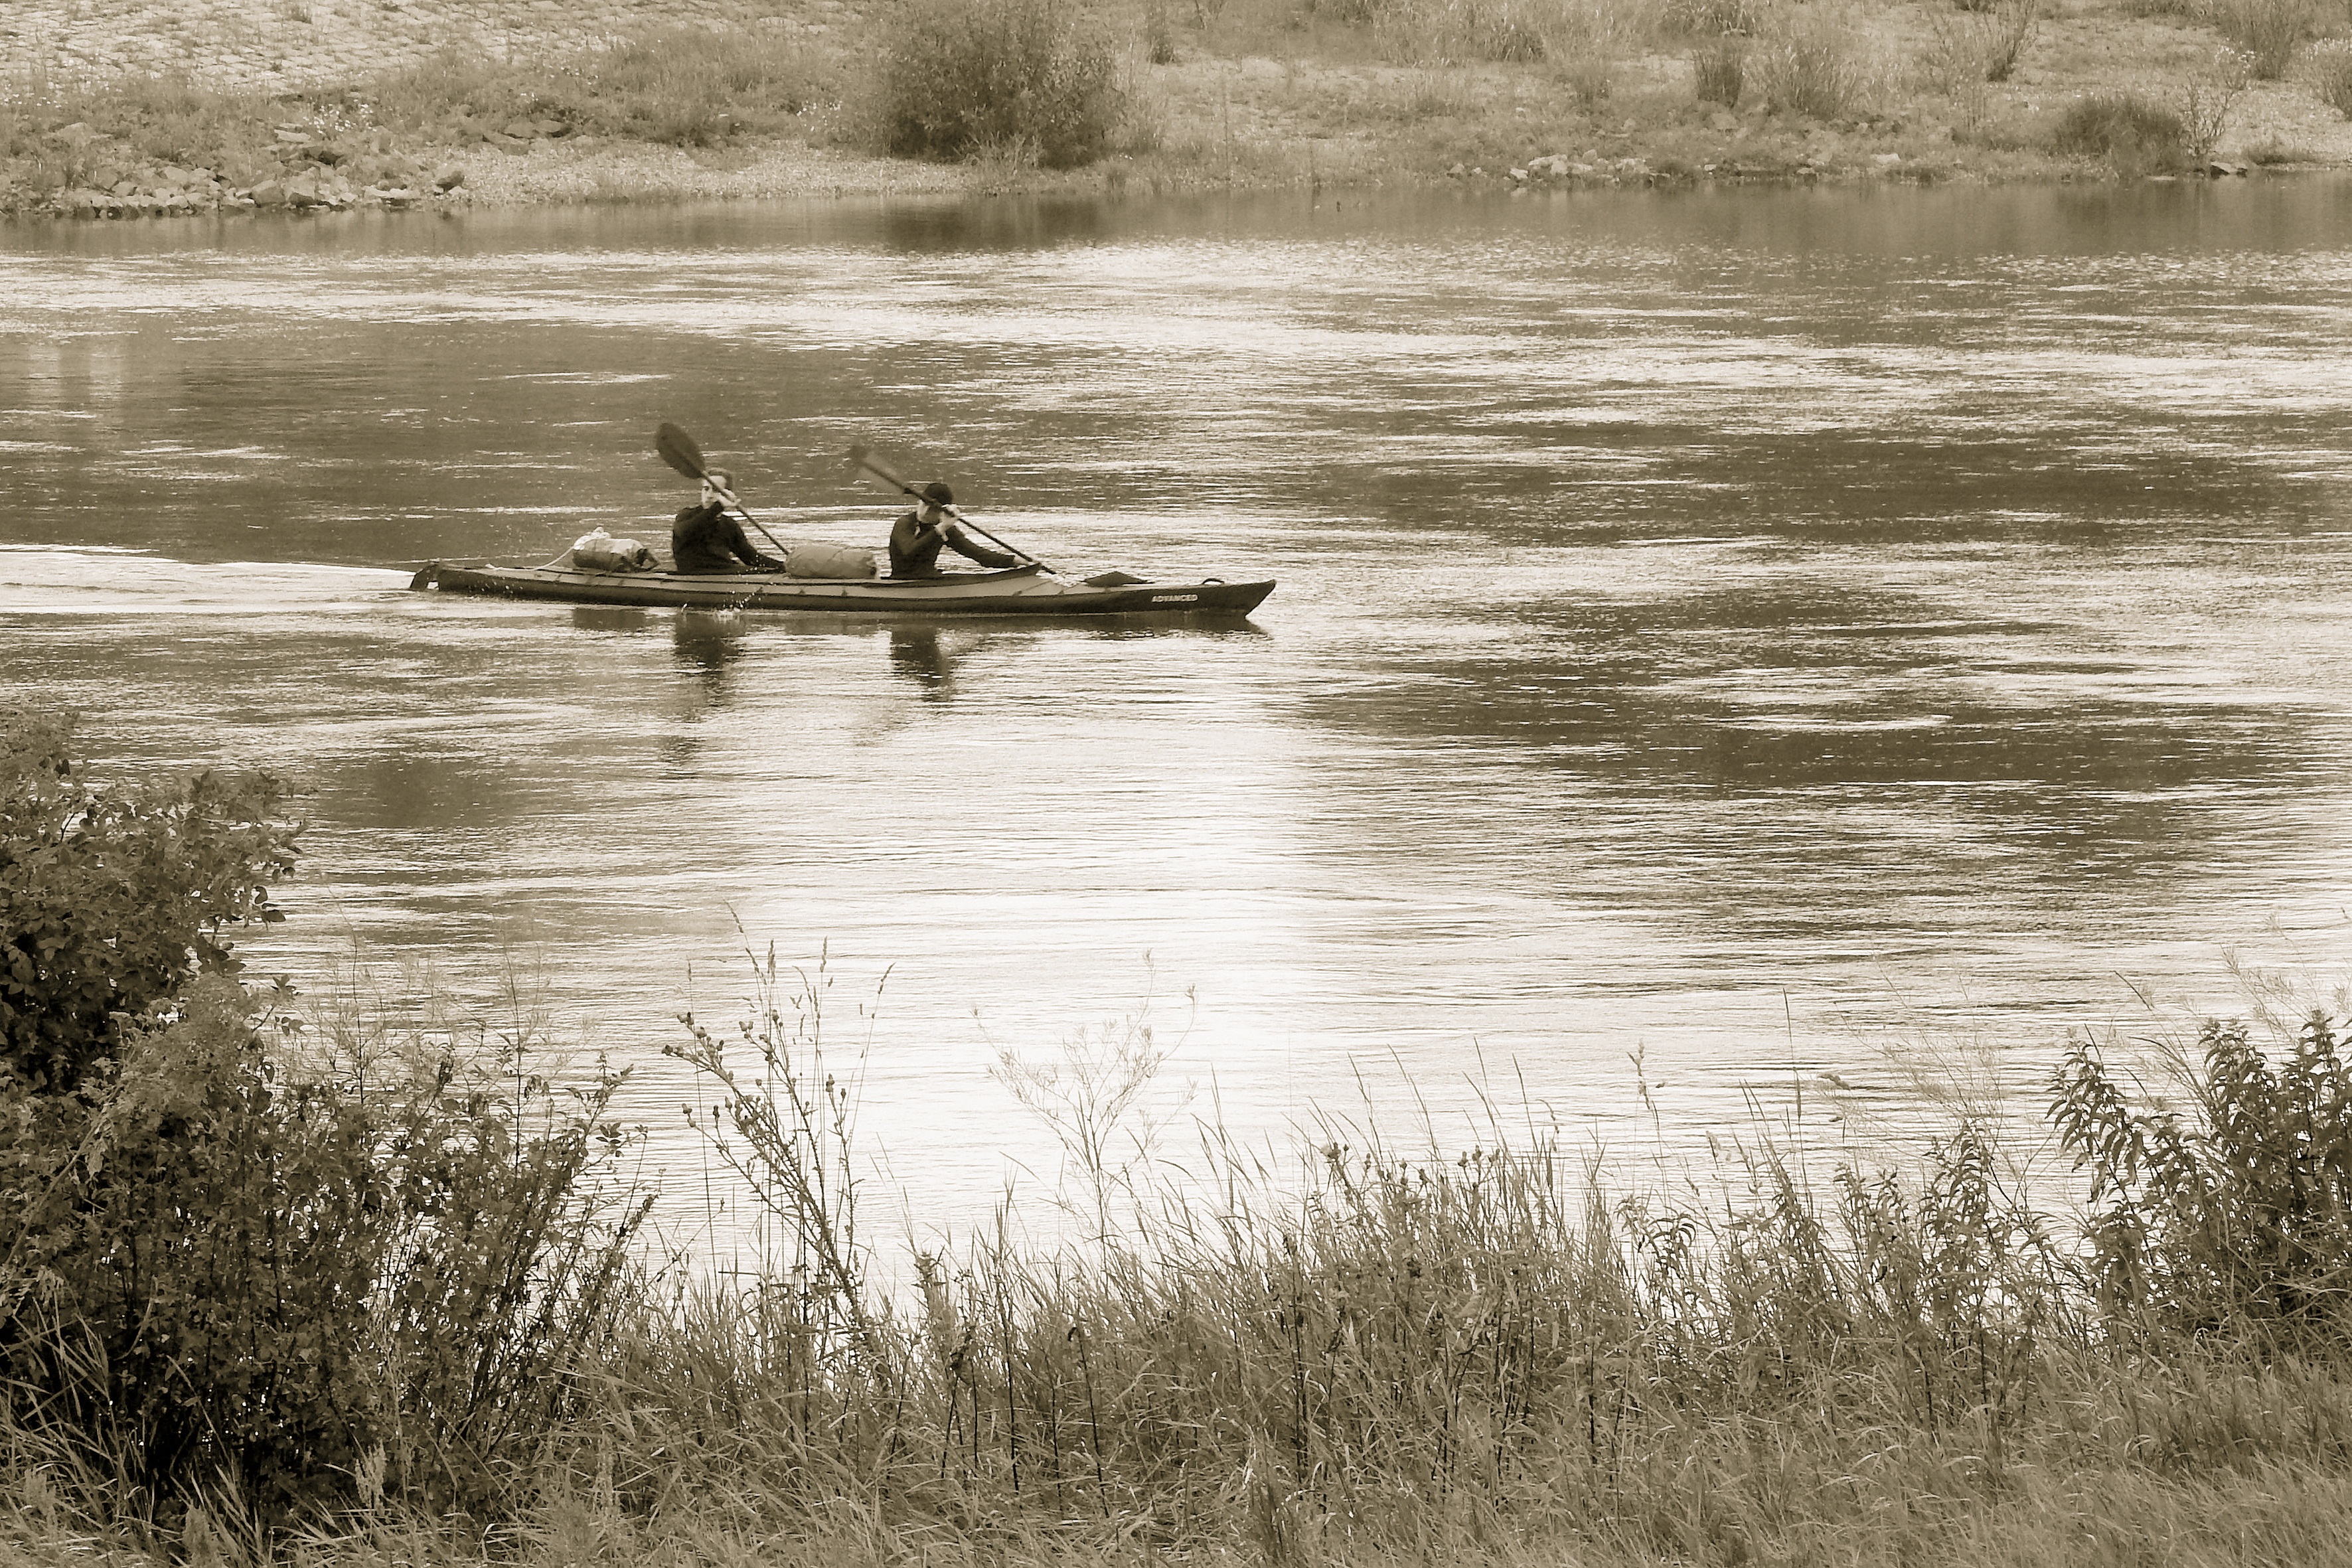
sea, water, marsh, black and white, boat, lake, river, paddle, reflection, vehicle, monochrome, bank, boating, wetland, canoeing, paddler